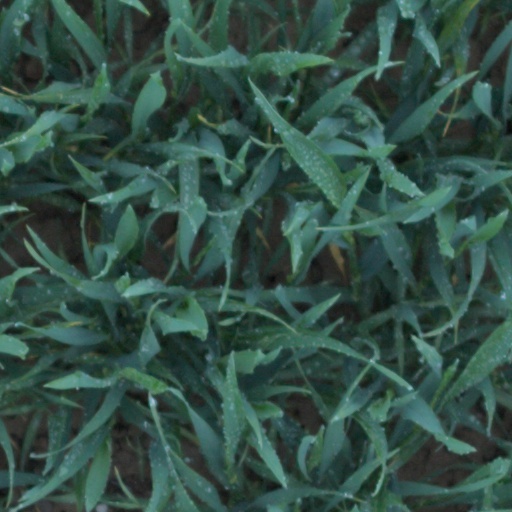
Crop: wheat